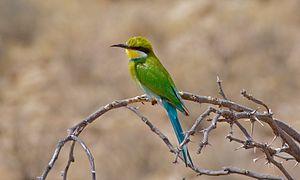
Le Guêpier à queue d'aronde est une espèce d'oiseau appartenant à la famille des Meropidae.